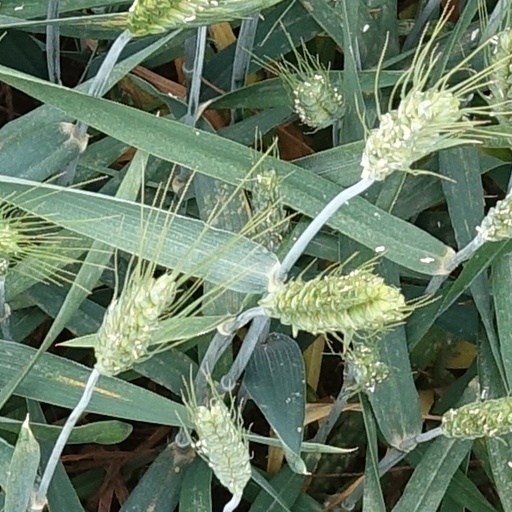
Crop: wheat